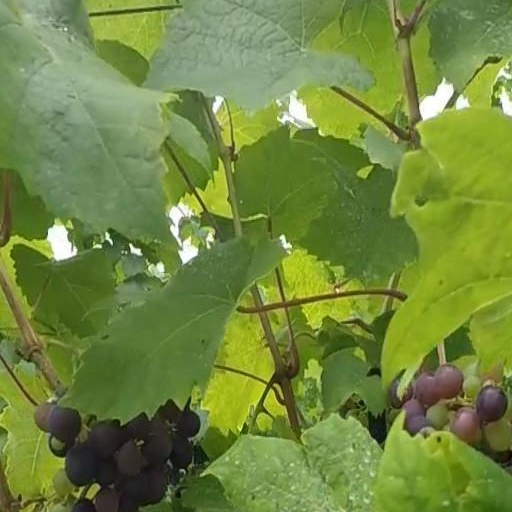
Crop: grape